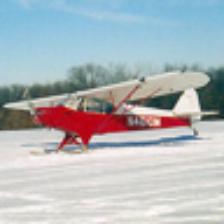
Label: NonHuman